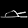
Label: Sandal